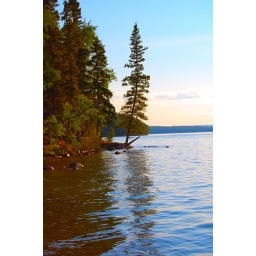
lone tree growing up over the water in waskesiu